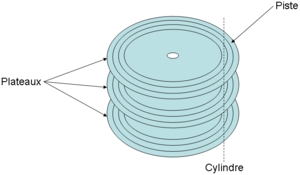
disque dur: geometrie globale.
Un disque dur est une mémoire de masse à disque tournant magnétique utilisée principalement dans les ordinateurs, mais également dans des baladeurs numériques, des caméscopes, des lecteurs/enregistreurs de DVD de salon, des consoles de jeux vidéo, etc.